Lillian-Yvonne Bertram

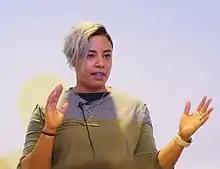

Lillian-Yvonne Bertram is an American poet known for their work on poetry and digital storytelling.